Johannes Glauber

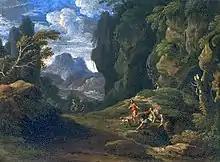
"Rocky landscape with vagrants", Wilanów Palace, Warsaw

Johannes Glauber (1646, Utrecht (city) – c. 1726, Schoonhoven), was a Dutch Golden Age painter.